Battle of Flamborough Head

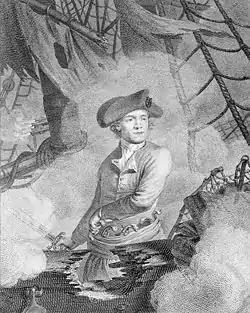
John Paul Jones, from an engraving by c. 1779 after his victory at the Battle of Flamborough Head.

Shortly afterwards, John Paul Jones got the opportunity he had been striving for—not a moment too soon, as his ship had been holed below the waterline and was becoming increasingly unresponsive. "Serapis" jib-boom caught in the rigging of "Bonhomme Richard"s mizzen mast, and Jones immediately led his crew in attaching the two ships together as strongly as they could. Seeing the danger, Pearson dropped anchor. Because both ships were under sail, when "Serapis" came to an abrupt halt, "Bonhomme Richard" would keep going, and with luck, tear free. Jones’ men had been very efficient, so what actually happened was that "Bonhomme Richard"s motion was turned into a rotation, and the two ships, still firmly attached, ended up side by side, facing in opposite directions, their great guns touching each other’s hull planks. Better still for Jones, "Serapis" spare anchor caught in the woodwork of "Bonhomme Richard"s stern, locking the two ships in that extraordinary position. Making a virtue of necessity, Pearson’s crew fired broadsides straight into "Bonhomme Richard"s hull, tearing huge holes in its side, and doing terrible damage to the gun decks. For Jones's boarding plan to succeed, he needed to drive all the Royal Navy sailors from "Serapis" deck before his ship was destroyed beneath him. He had prepared well for such an eventuality, and his men at stations up the masts were equipped both with small guns and with incendiary grenades. Three 9-pound guns on the quarterdeck (the rear part of the upper deck) were still usable, although one was on the wrong side, and had to be dragged around. Two of these guns were loaded with anti-personnel grapeshot to help drive Pearson's men from the deck, but the third was used with solid bar-shot (see Naval Artillery page) aimed at "Serapis" mainmast.